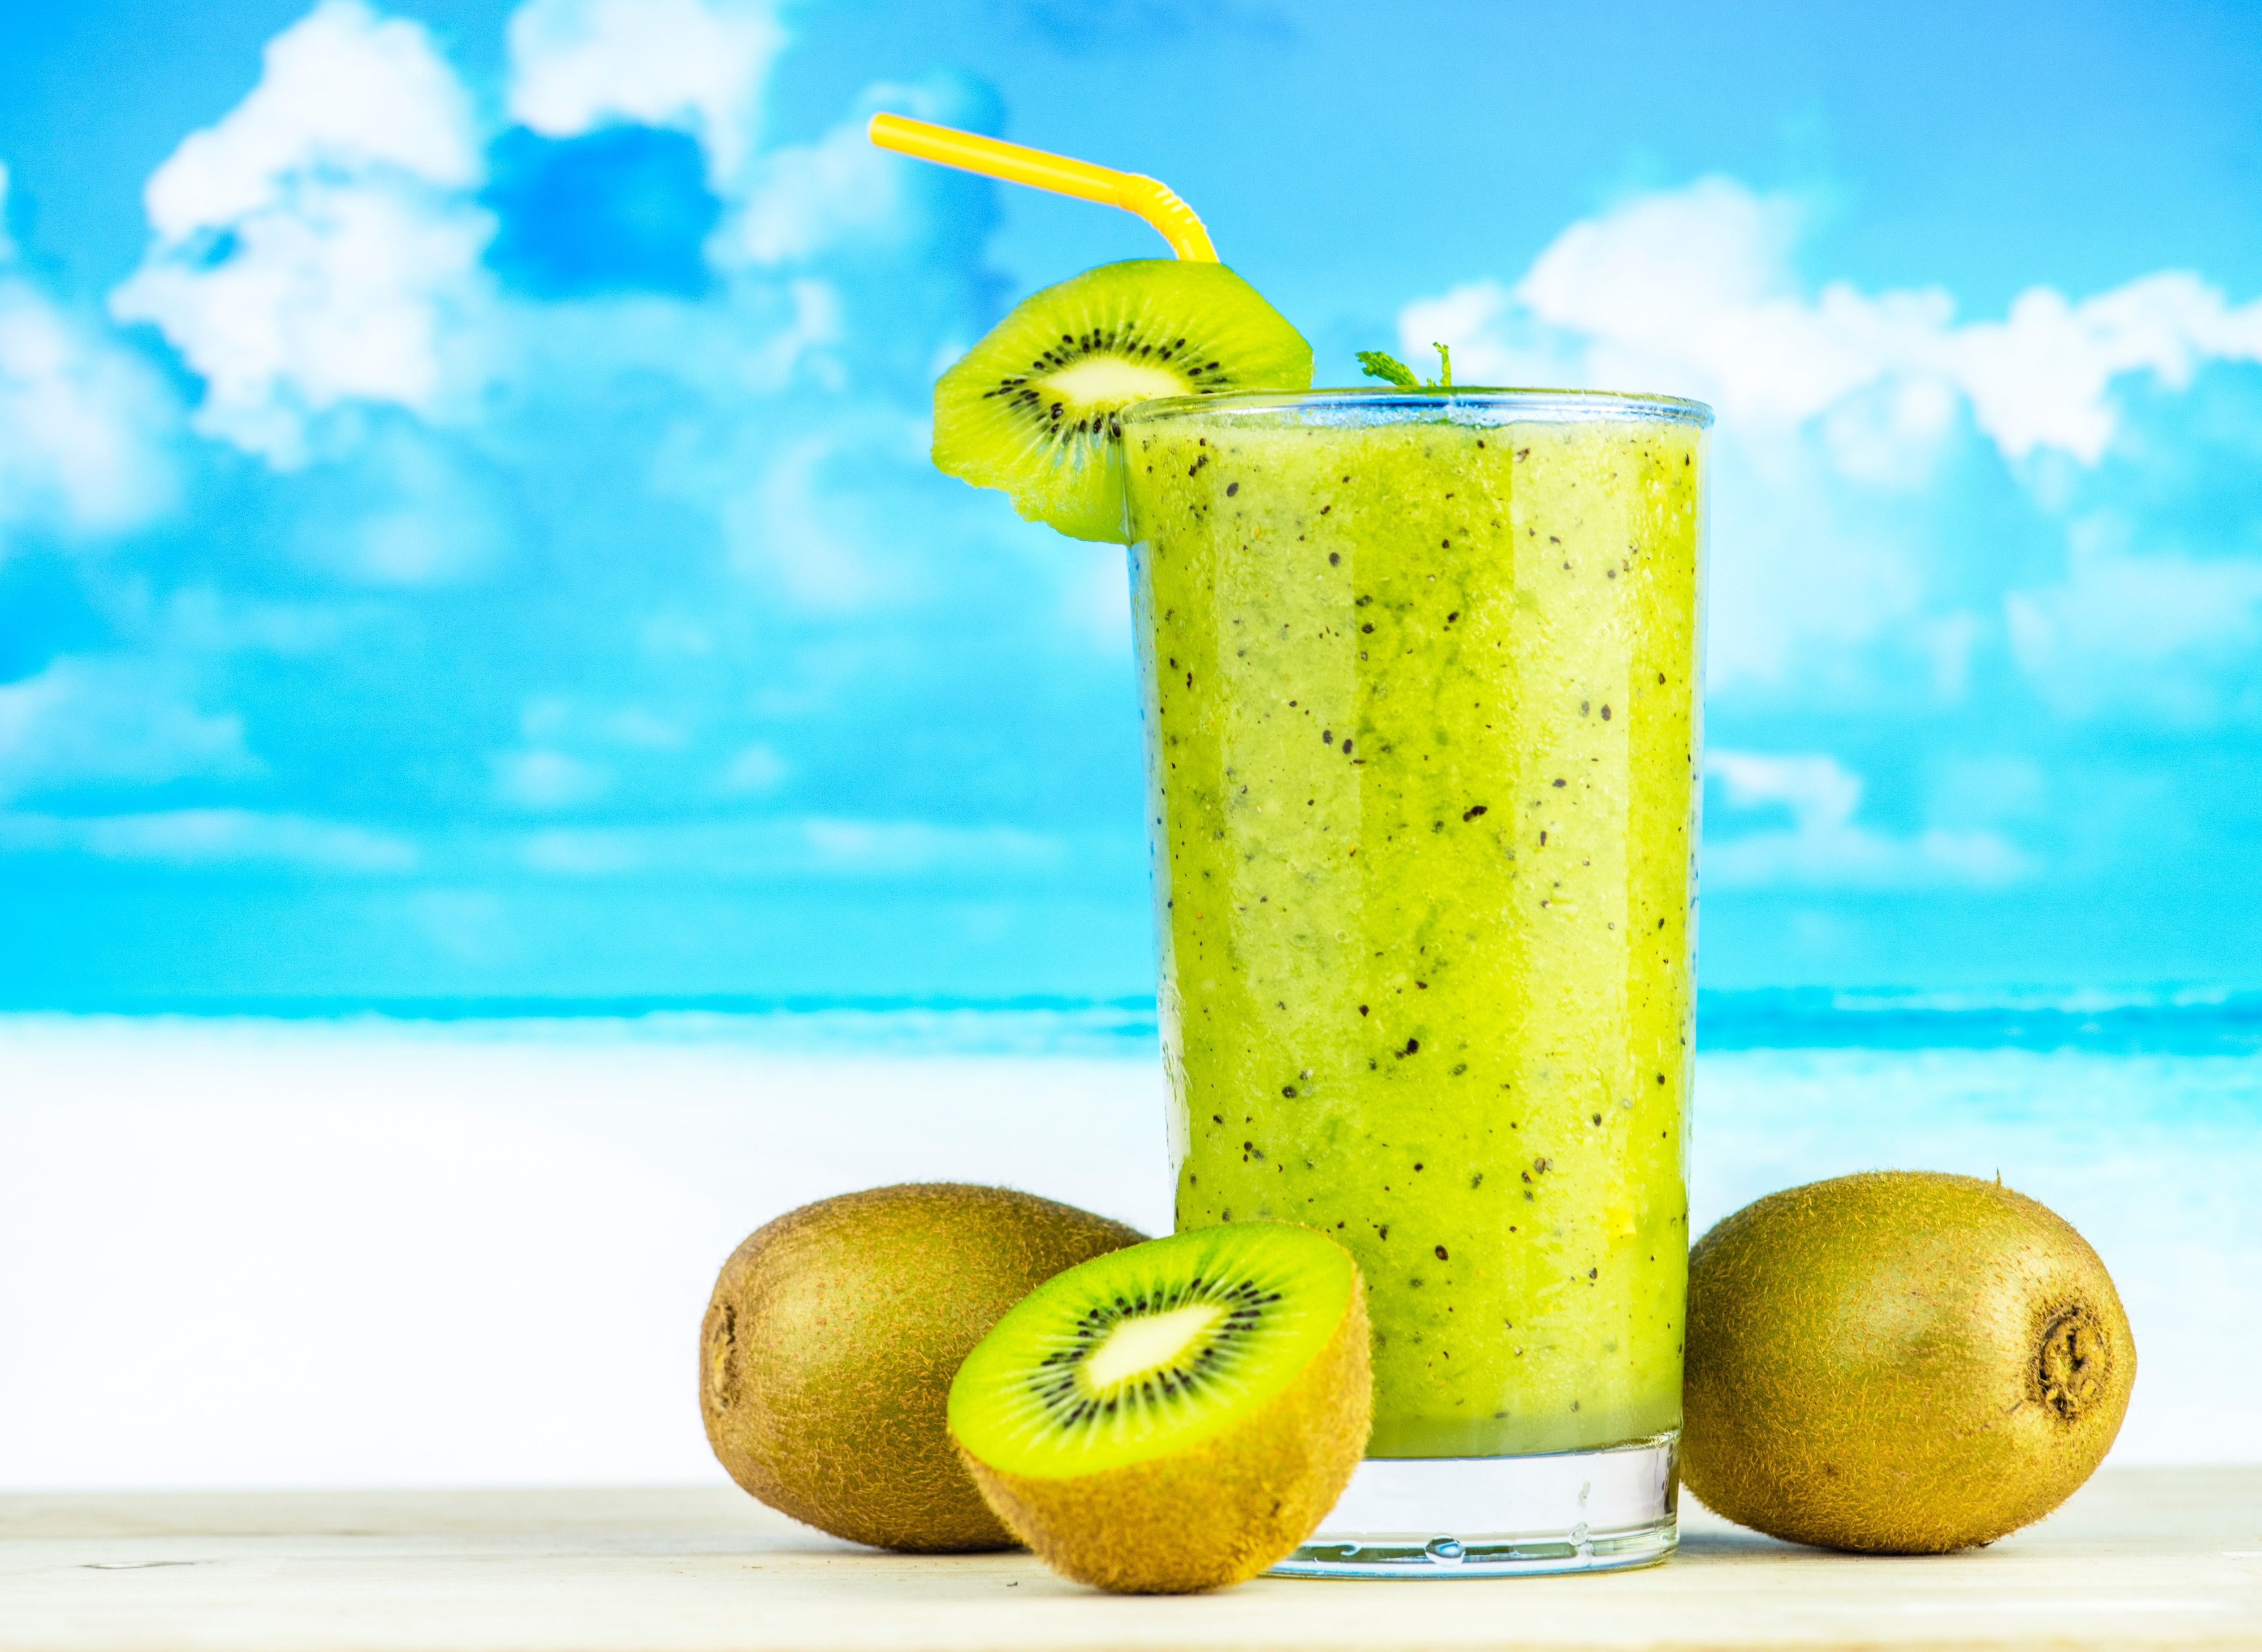
drink, juice, smoothie, health shake, vegetable juice, kiwifruit, food, non alcoholic beverage, still life photography, fruit, Aguas frescas, cocktail garnish, lemon lime, lime, limonana, batida